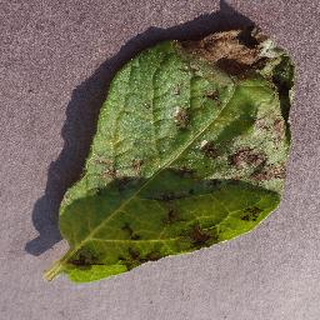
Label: potato_late_blight